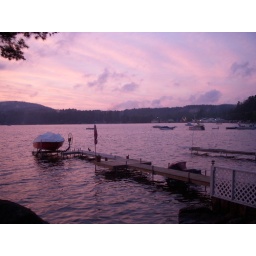
I've seen many an evening with this beautiful pink hue in the sky after sundown.